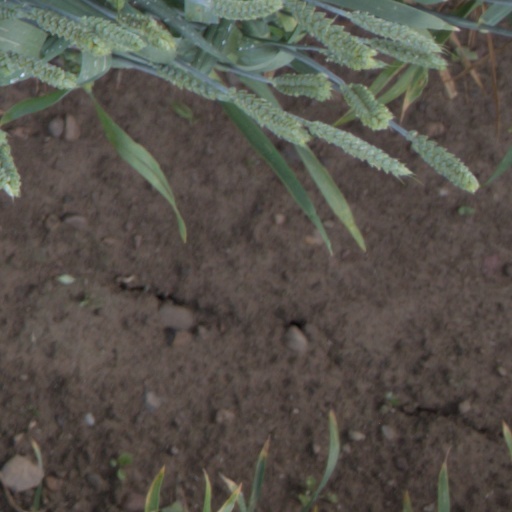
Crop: wheat